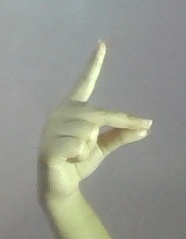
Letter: ta